Victoria Palace Theatre

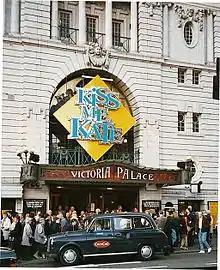
The Victoria Palace Theatre during the 2002 season, showing Cole Porter's 1948 musical comedy "Kiss Me, Kate"

The long-running "Black and White Minstrel Show" played through the 1960s until 1972. In 1982, a production of "The Little Foxes", saw Elizabeth Taylor making her London stage debut. Another unusually long-running show at the theatre was "Buddy – The Buddy Holly Story", that played for 13 years in London, beginning in 1989 (transferring to the Strand Theatre in 1995). The theatre was purchased by Stephen Waley-Cohen in 1991. After this, the theatre presented mostly revivals of well-known musicals. In 2005, "Billy Elliot the Musical" opened, garnering rave reviews and Olivier Awards.